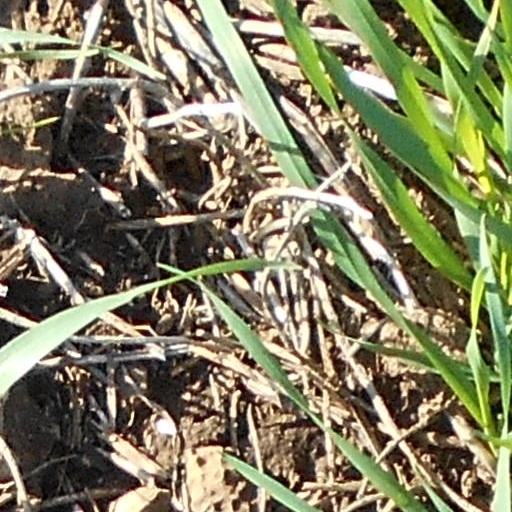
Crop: wheat